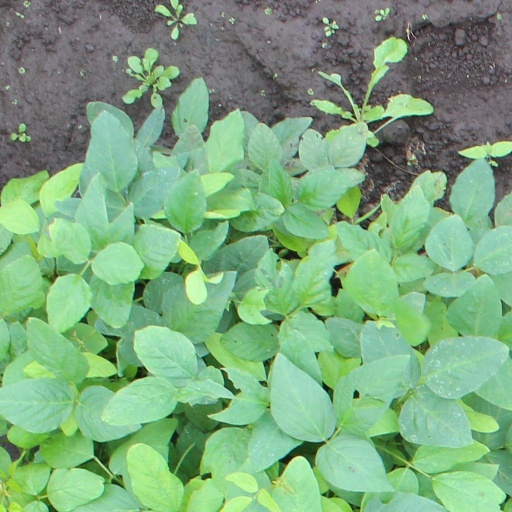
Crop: soybean